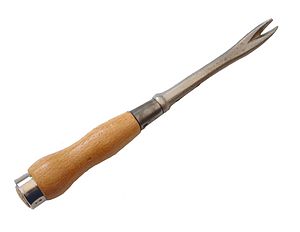
Koben
Sadelmagerkoben.
Et koben, eller et brækjern, ikke at forveksle med en brækstang, er en kraftig jernstang, der kan være flad, rund eller kantet, og som i enderne er forsynet med en æg og evt. kløft.